Once Upon a Time in the West

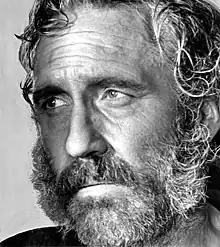
Jason Robards, one of the principal actors in the film.

The film was a massive hit in France, and was easily the most successful film released there in 1969, with 14.8 million admissions, ranking seventh of all time. It sparked a brief fashion trend for duster coats, which took such proportions that Parisian department stores such as Au Printemps had to affix signs on escalators warning patrons to keep their "maxis", as they were called, clear from the edges of moving steps to prevent jamming.